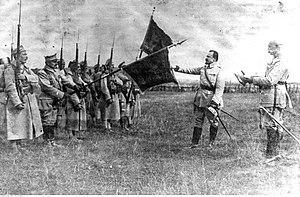
La diaspora polonaise en France est constituée par l'ensemble des personnes nées sur le territoire de la Pologne ainsi que de leurs descendants, se disant Polonais et vivant sur le territoire français. Les Polonais désignent leur communauté par le terme latin de Polonia. L'histoire de la Polonia française remonte au début du XIXᵉ siècle, à l'époque où l'État polonais était dépecé et rayé de la carte de l'Europe par les pays voisins et où les persecutions conduites par ces puissances occupantes poussaient les Polonais à l'exil.